Carryover effect

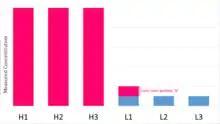
Carryover illustration in a typical carryover study in automated analyzer

IUPAC made a recommendation in 1991 for the description and measurement of carryover effects in clinical chemistry. The carryover ratio is the percentage of H3 carry to L1 constituting the carryover portion "h". In a design of 3 high samples followed by 3 low samples, h can be calculated as (L1 - mean of L2&L3) / (H3 - mean of L2&L3)